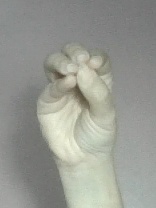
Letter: ha